Nore Stave Church

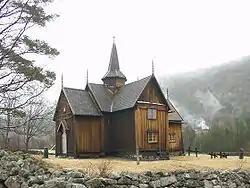

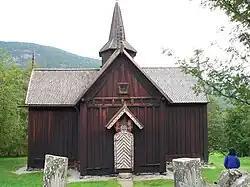
Nore Stave Church

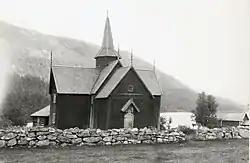
Nore Stave Church in 1931

Nore Stave Church is a stave church located at Nore in Nore og Uvdal kommune in Buskerud county, Norway.